Ganges (TV series)

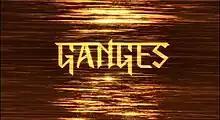
Series title card from UK broadcast

Ganges is a nature documentary television series focusing on the natural history of the River Ganges in India and Bangladesh. The series highlights the diverse array of animals and habitats found along the river's 2,510 km (1,557 mi) course, as well as the cultures, traditions, and religions of the large human population that relies on it. The Ganges is a sacred river and pilgrimage site for Hindus, deeply influencing their religion and culture, while also serving as a vital resource. The three-episode series follows the river from its source in the high Himalaya to its delta at the Bay of Bengal.